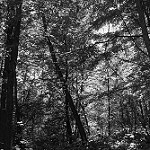
Label: B & W